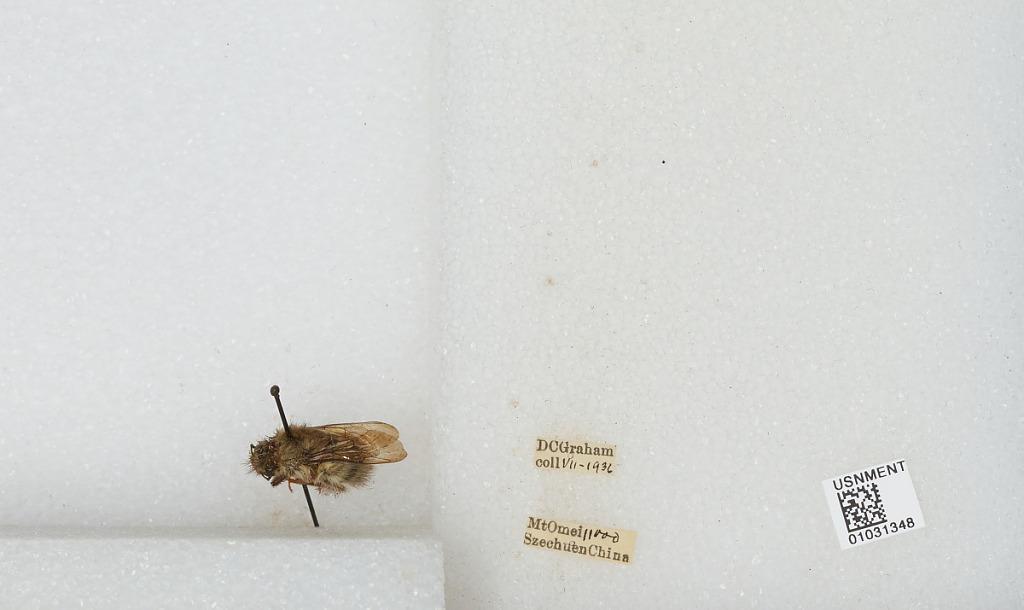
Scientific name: Bombus sp.
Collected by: D. Graham
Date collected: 1936-7-
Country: China
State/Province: Sichuan
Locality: Mount Emei